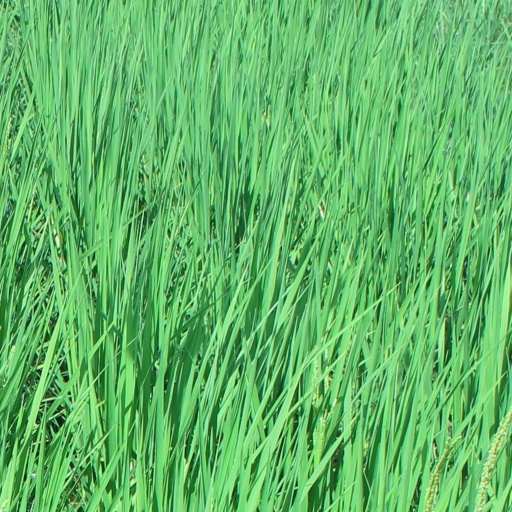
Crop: rice